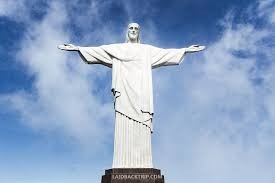
Landmark: Christ the Reedemer